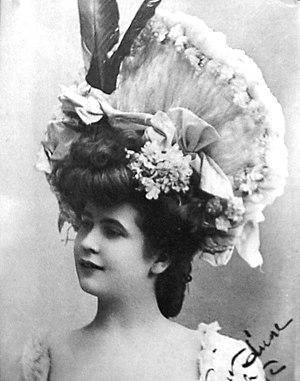
Marguerite Boulc'h, dite Fréhel, née à Paris le 13 juillet 1891 et morte dans cette même ville le 3 février 1951, est une chanteuse qui a marqué la période de l'entre-deux-guerres.